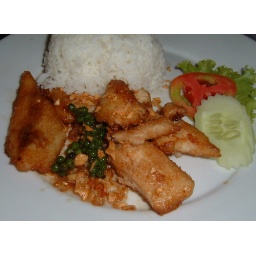
Fried fish with green peppercorns and rice from a small restaurant near the Royal Palace entrance